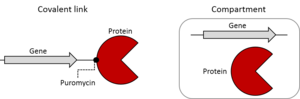
L'évolution dirigée est une méthode utilisée en ingénierie des protéines qui imite le processus de sélection naturelle pour "diriger" l'évolution des protéines ou des acides nucléiques vers un certain objectif défini par l'utilisateur. Cette méthode consiste à soumettre un gène à des cycles itératifs de mutagénèse, de sélection et d'amplification. Elle peut être mise en place in vivo, ou in vitro. L'évolution dirigée est utilisée à la fois en ingénierie des protéines comme alternative à la conception rationnelle des protéines modifiées, ainsi que dans les études des principes évolutifs fondamentaux en environnement contrôlé en laboratoire.